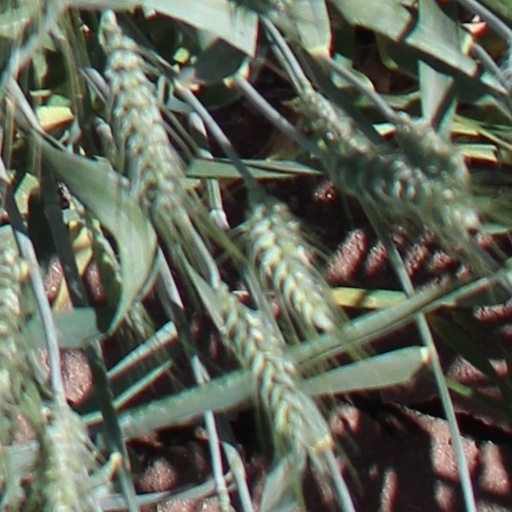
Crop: wheat